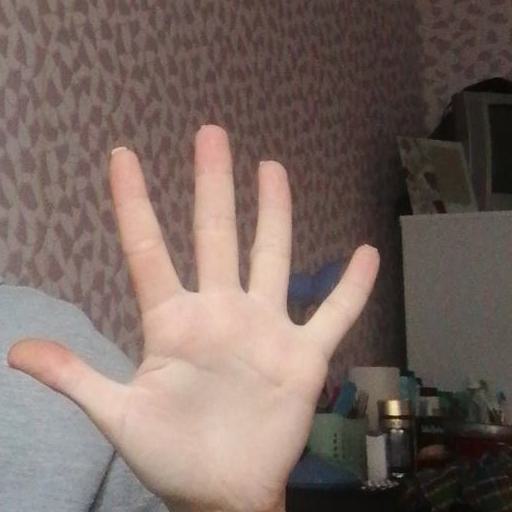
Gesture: palm